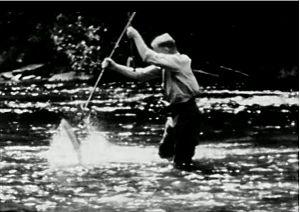
La pêche au saumon et à la truite en Gaspésie
Maurice Proulx, né le 13 avril 1902 à Saint-Pierre-de-Montmagny et mort le 7 juin 1988 à La Pocatière, communément appelé l'abbé Proulx, est un prêtre catholique, un agronome, un cinéaste et un intervenant social québécois. Pionnier du cinéma documentaire au Québec, sa carrière s'est échelonnée de 1934 à 1968, période au cours de laquelle il a réalisé un peu plus de 50 films. Il est le premier cinéaste québécois à réaliser un long métrage documentaire avec En pays neufs, un documentaire sur l'Abitibi, qui fut également le premier film sonorisé de l'histoire du Québec.